Krystyna Lenkowska

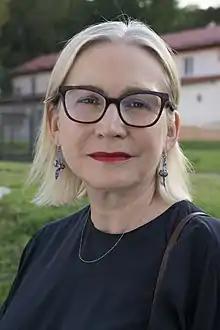

Krystyna Lenkowska (born 1957) is a Polish poet and translator. She has been included in the representative anthology of Polish women poets "Scattering the Dark" (White Pine Press 2016, Buffalo-New York). Her translation of poems by Emily Dickinson, the Brontës, Michael Ondaatje, Anne Carson, Ruth Padel, Dana Gioia have been published in the literary Polish journals and books. She lives in Rzeszow.